London

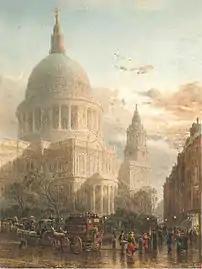
St Paul's Cathedral (painted by Edward Goodall in 1850) was completed in 1710

In the English Civil War the majority of Londoners supported the Parliamentary cause. After an initial advance by the Royalists in 1642, culminating in the battles of Brentford and Turnham Green, London was surrounded by a defensive perimeter wall known as the Lines of Communication. The lines were built by up to 20,000 people, and were completed in under two months. The fortifications failed their only test when the New Model Army entered London in 1647, and they were levelled by Parliament the same year. London was plagued by disease in the early-17th century, culminating in the Great Plague of 1665–1666, which killed up to 100,000 people, or a fifth of the population. The Great Fire of London broke out in 1666 in Pudding Lane in the city and quickly swept through the wooden buildings. Rebuilding took over 10 years and was supervised by the polymath Robert Hooke.